Ruggero Pasquarelli

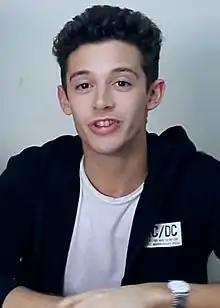
Pasquarelli in 2016

Ruggero Pasquarelli (born 10 September 1993), known professionally by the mononym Ruggero (stylised in all caps), is an Italian singer and actor. In 2010, he took part in the fourth series of the Italian talent show "X Factor", and is also known for his performance as Federico in the Argentine telenovela "Violetta" (2012–2015) and as Matteo Balsano in "Soy Luna" (2016–2018).